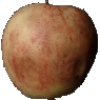
Label: Apple Red 3